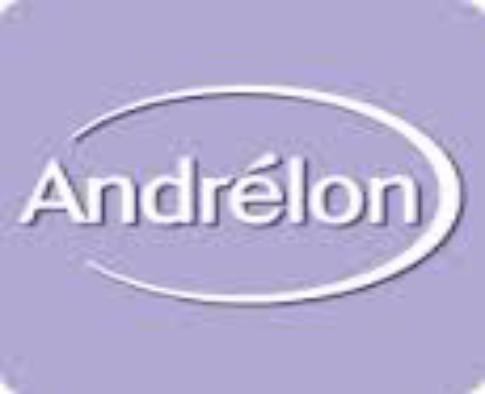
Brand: Andrelon
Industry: Necessities